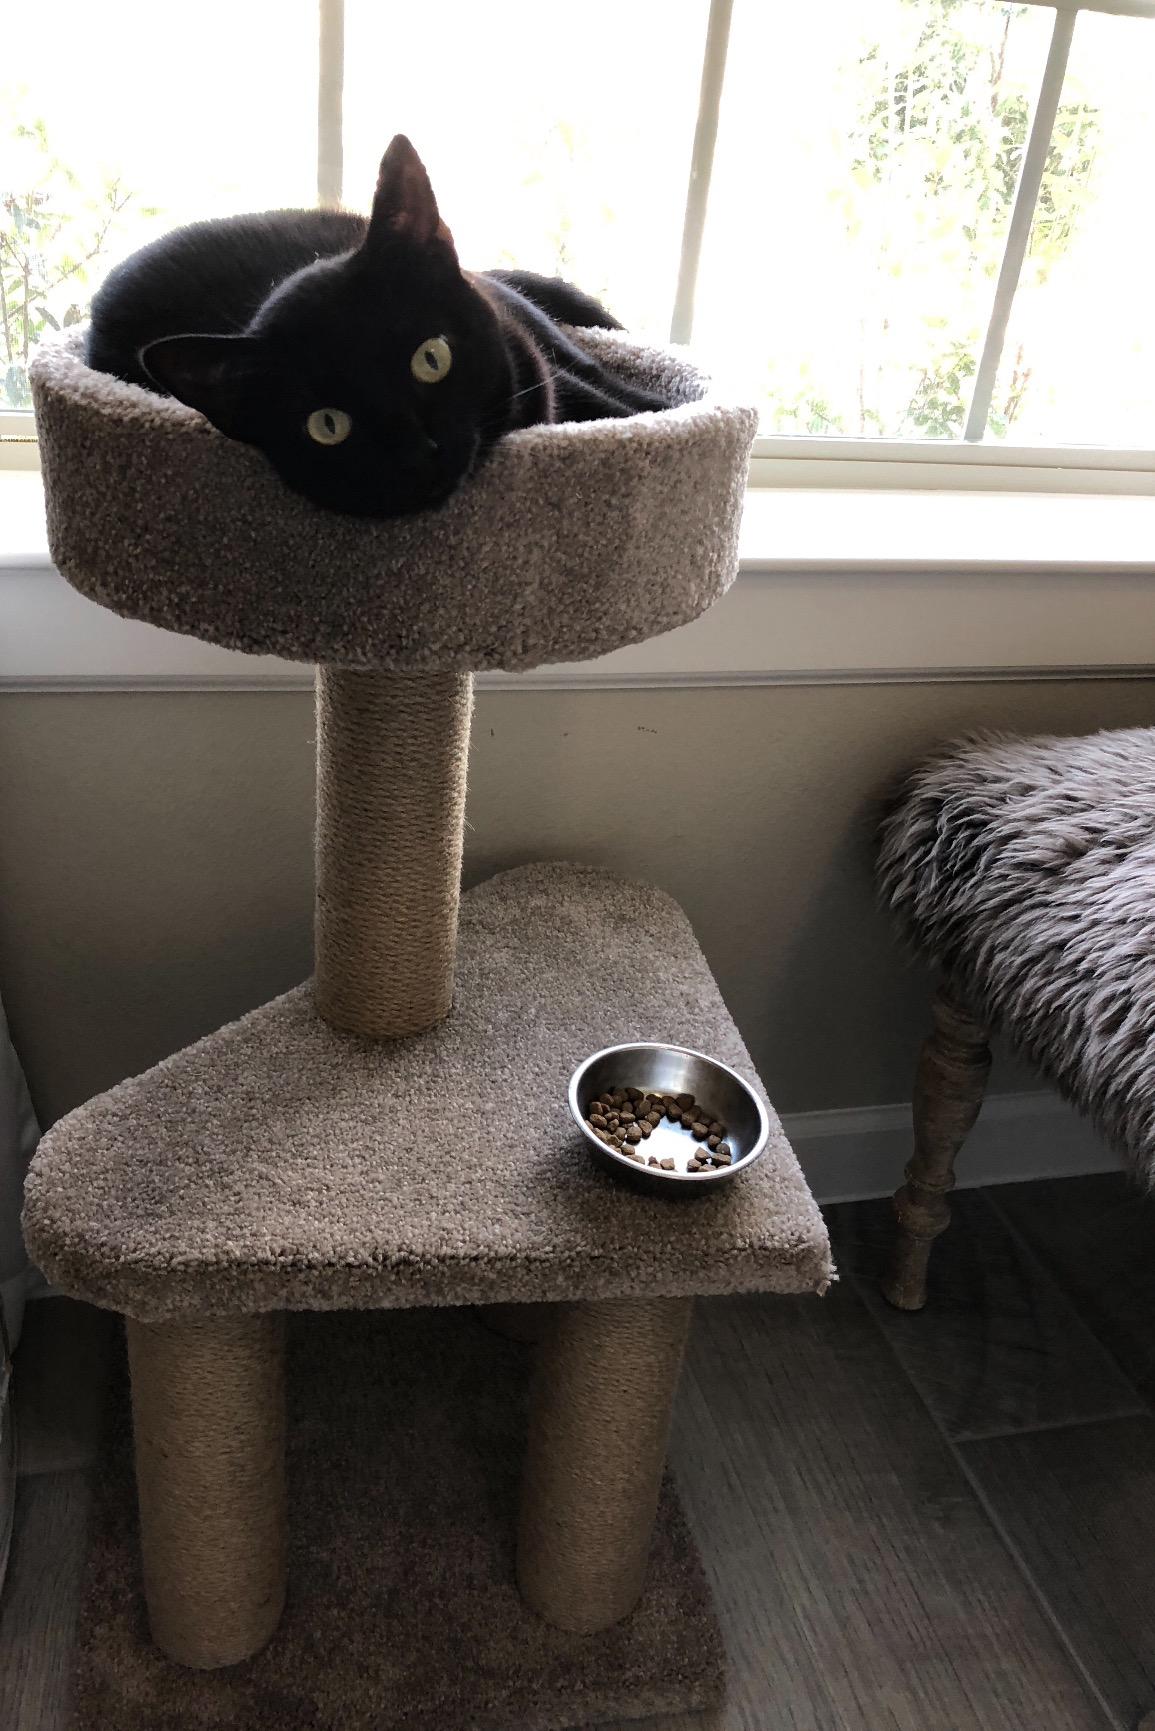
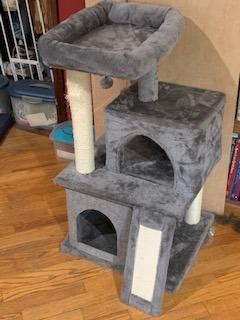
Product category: items_cat tree
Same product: no